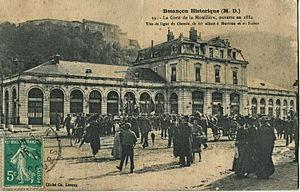
Carte postale ancienne éditée par MD n°39 (cliché Ch. Leroux)
La gare de Besançon-Mouillère est une gare ferroviaire française de la ligne de Besançon-Viotte au Locle-Col-des-Roches, située sur le territoire de la commune de Besançon, dans le département du Doubs, en région Bourgogne-Franche-Comté.
La ligne de Besançon au Locle-Col-des-Roches, également appelée ligne des Horlogers, est une ligne ferroviaire française qui relie Besançon, préfecture du département du Doubs en région Bourgogne-Franche-Comté, au Locle-Col-des-Roches, station suisse proche de la frontière aux abords de la ville du Locle. Au-delà, la ligne se poursuit jusqu'à La Chaux-de-Fonds.